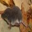
Label: shrew